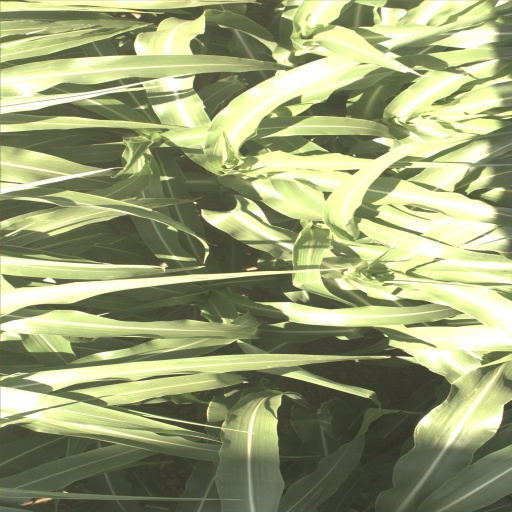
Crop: sorghum